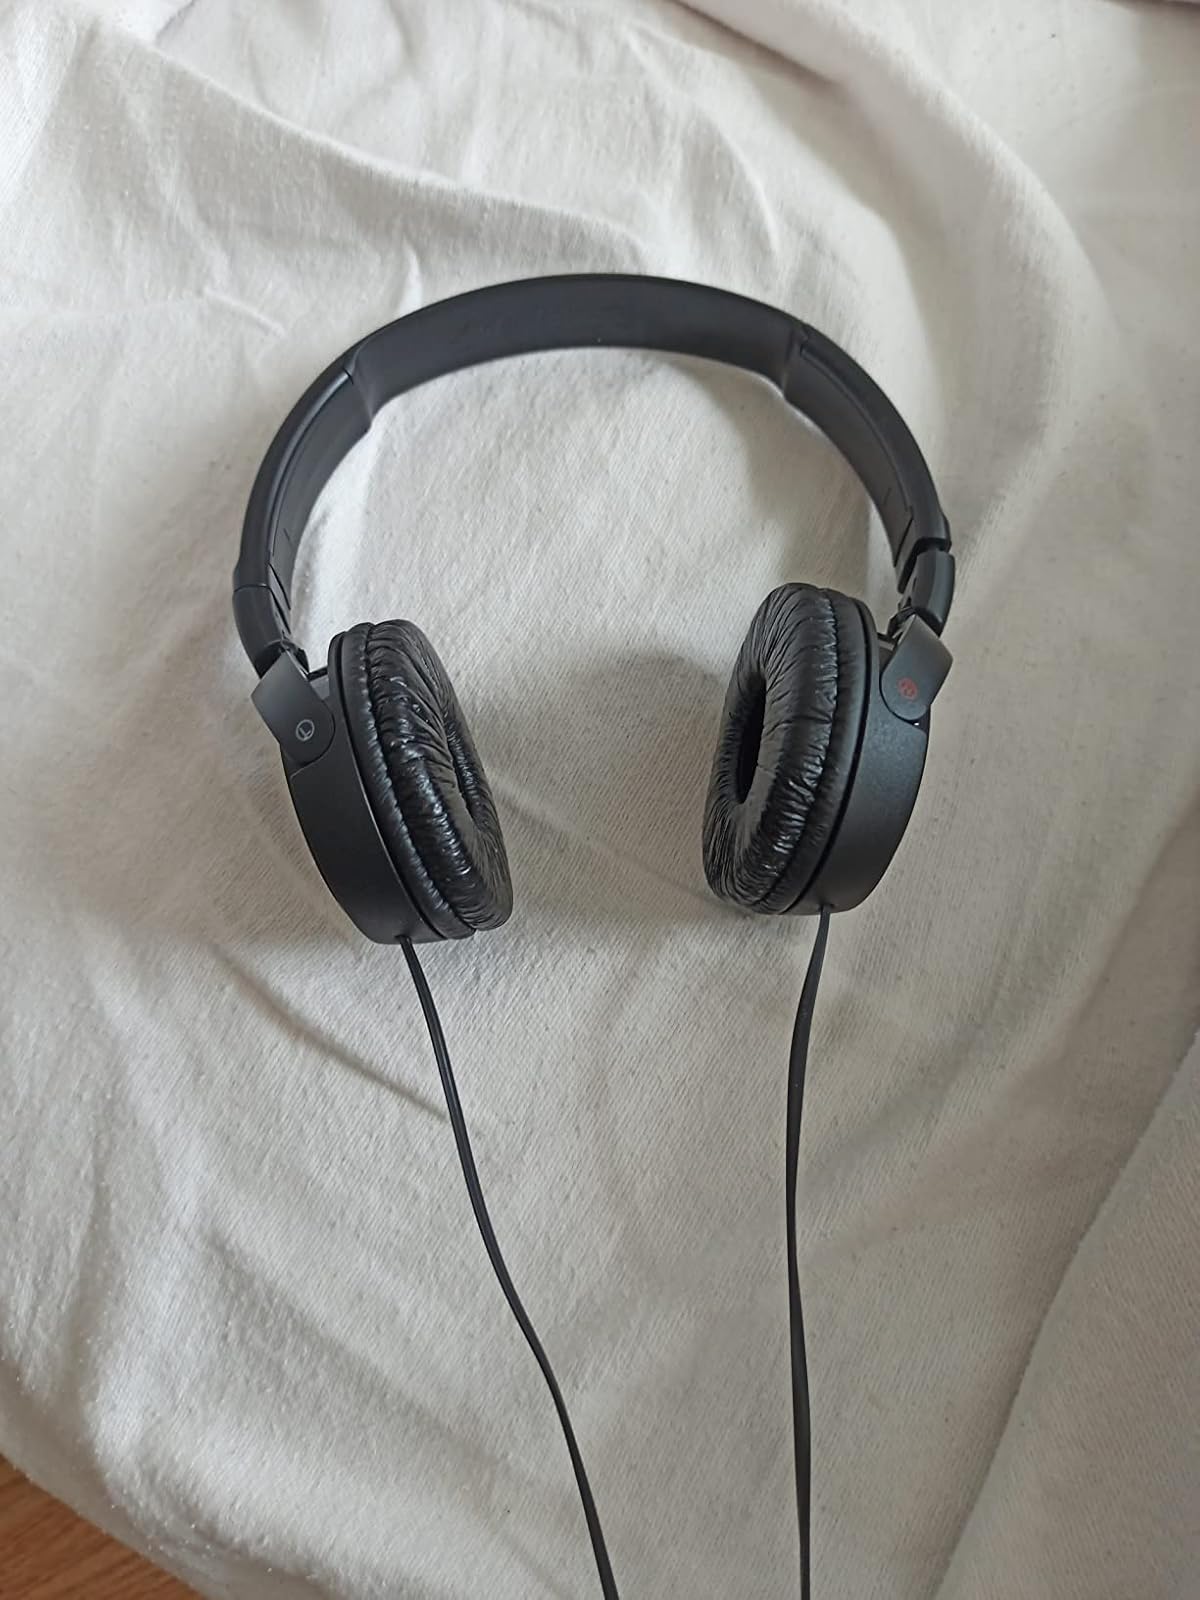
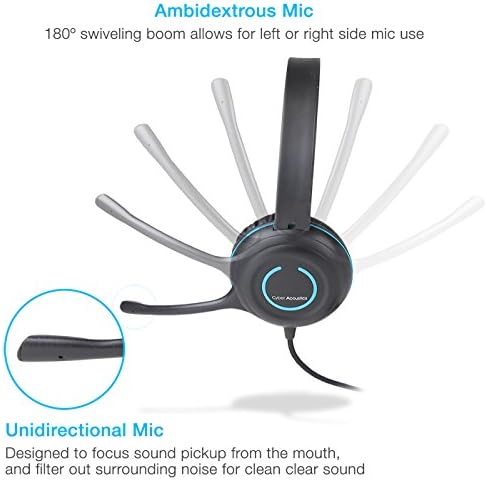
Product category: headphones
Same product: no